Chicago Med season 7

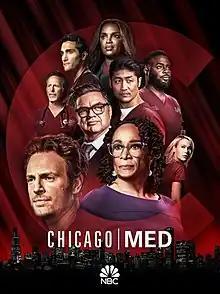
"Chicago Med" Season 7 DVD cover

The seventh season of "Chicago Med", an American medical drama television series with executive producer Dick Wolf, and producers Michael Brandt, Derek Haas, Peter Jankowski, Andrew Schneider and Diane Frolov, was ordered on February 27, 2020. The season premiered on September 22, 2021 and ended on May 25, 2022. Ongoing storylines included a covert investigation of illegal kickbacks from a medical equipment manufacturer and the series exit of Dr. Manning (portrayed by Torrey DeVitto).